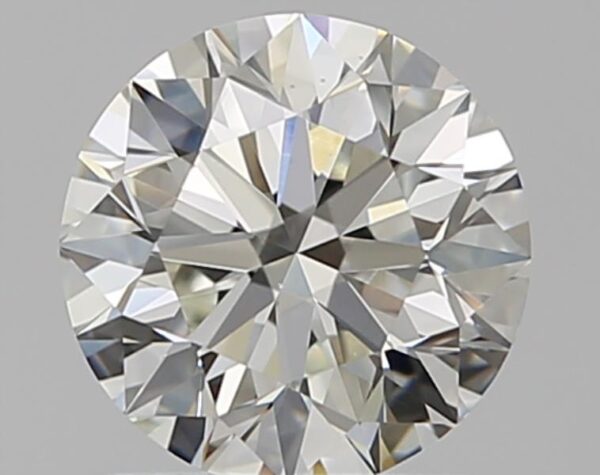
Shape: round
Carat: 1.02
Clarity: VS1
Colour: I
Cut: EX
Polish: EX
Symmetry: EX
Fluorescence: ST
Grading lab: GIA
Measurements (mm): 6.39 x 6.42 x 4.02